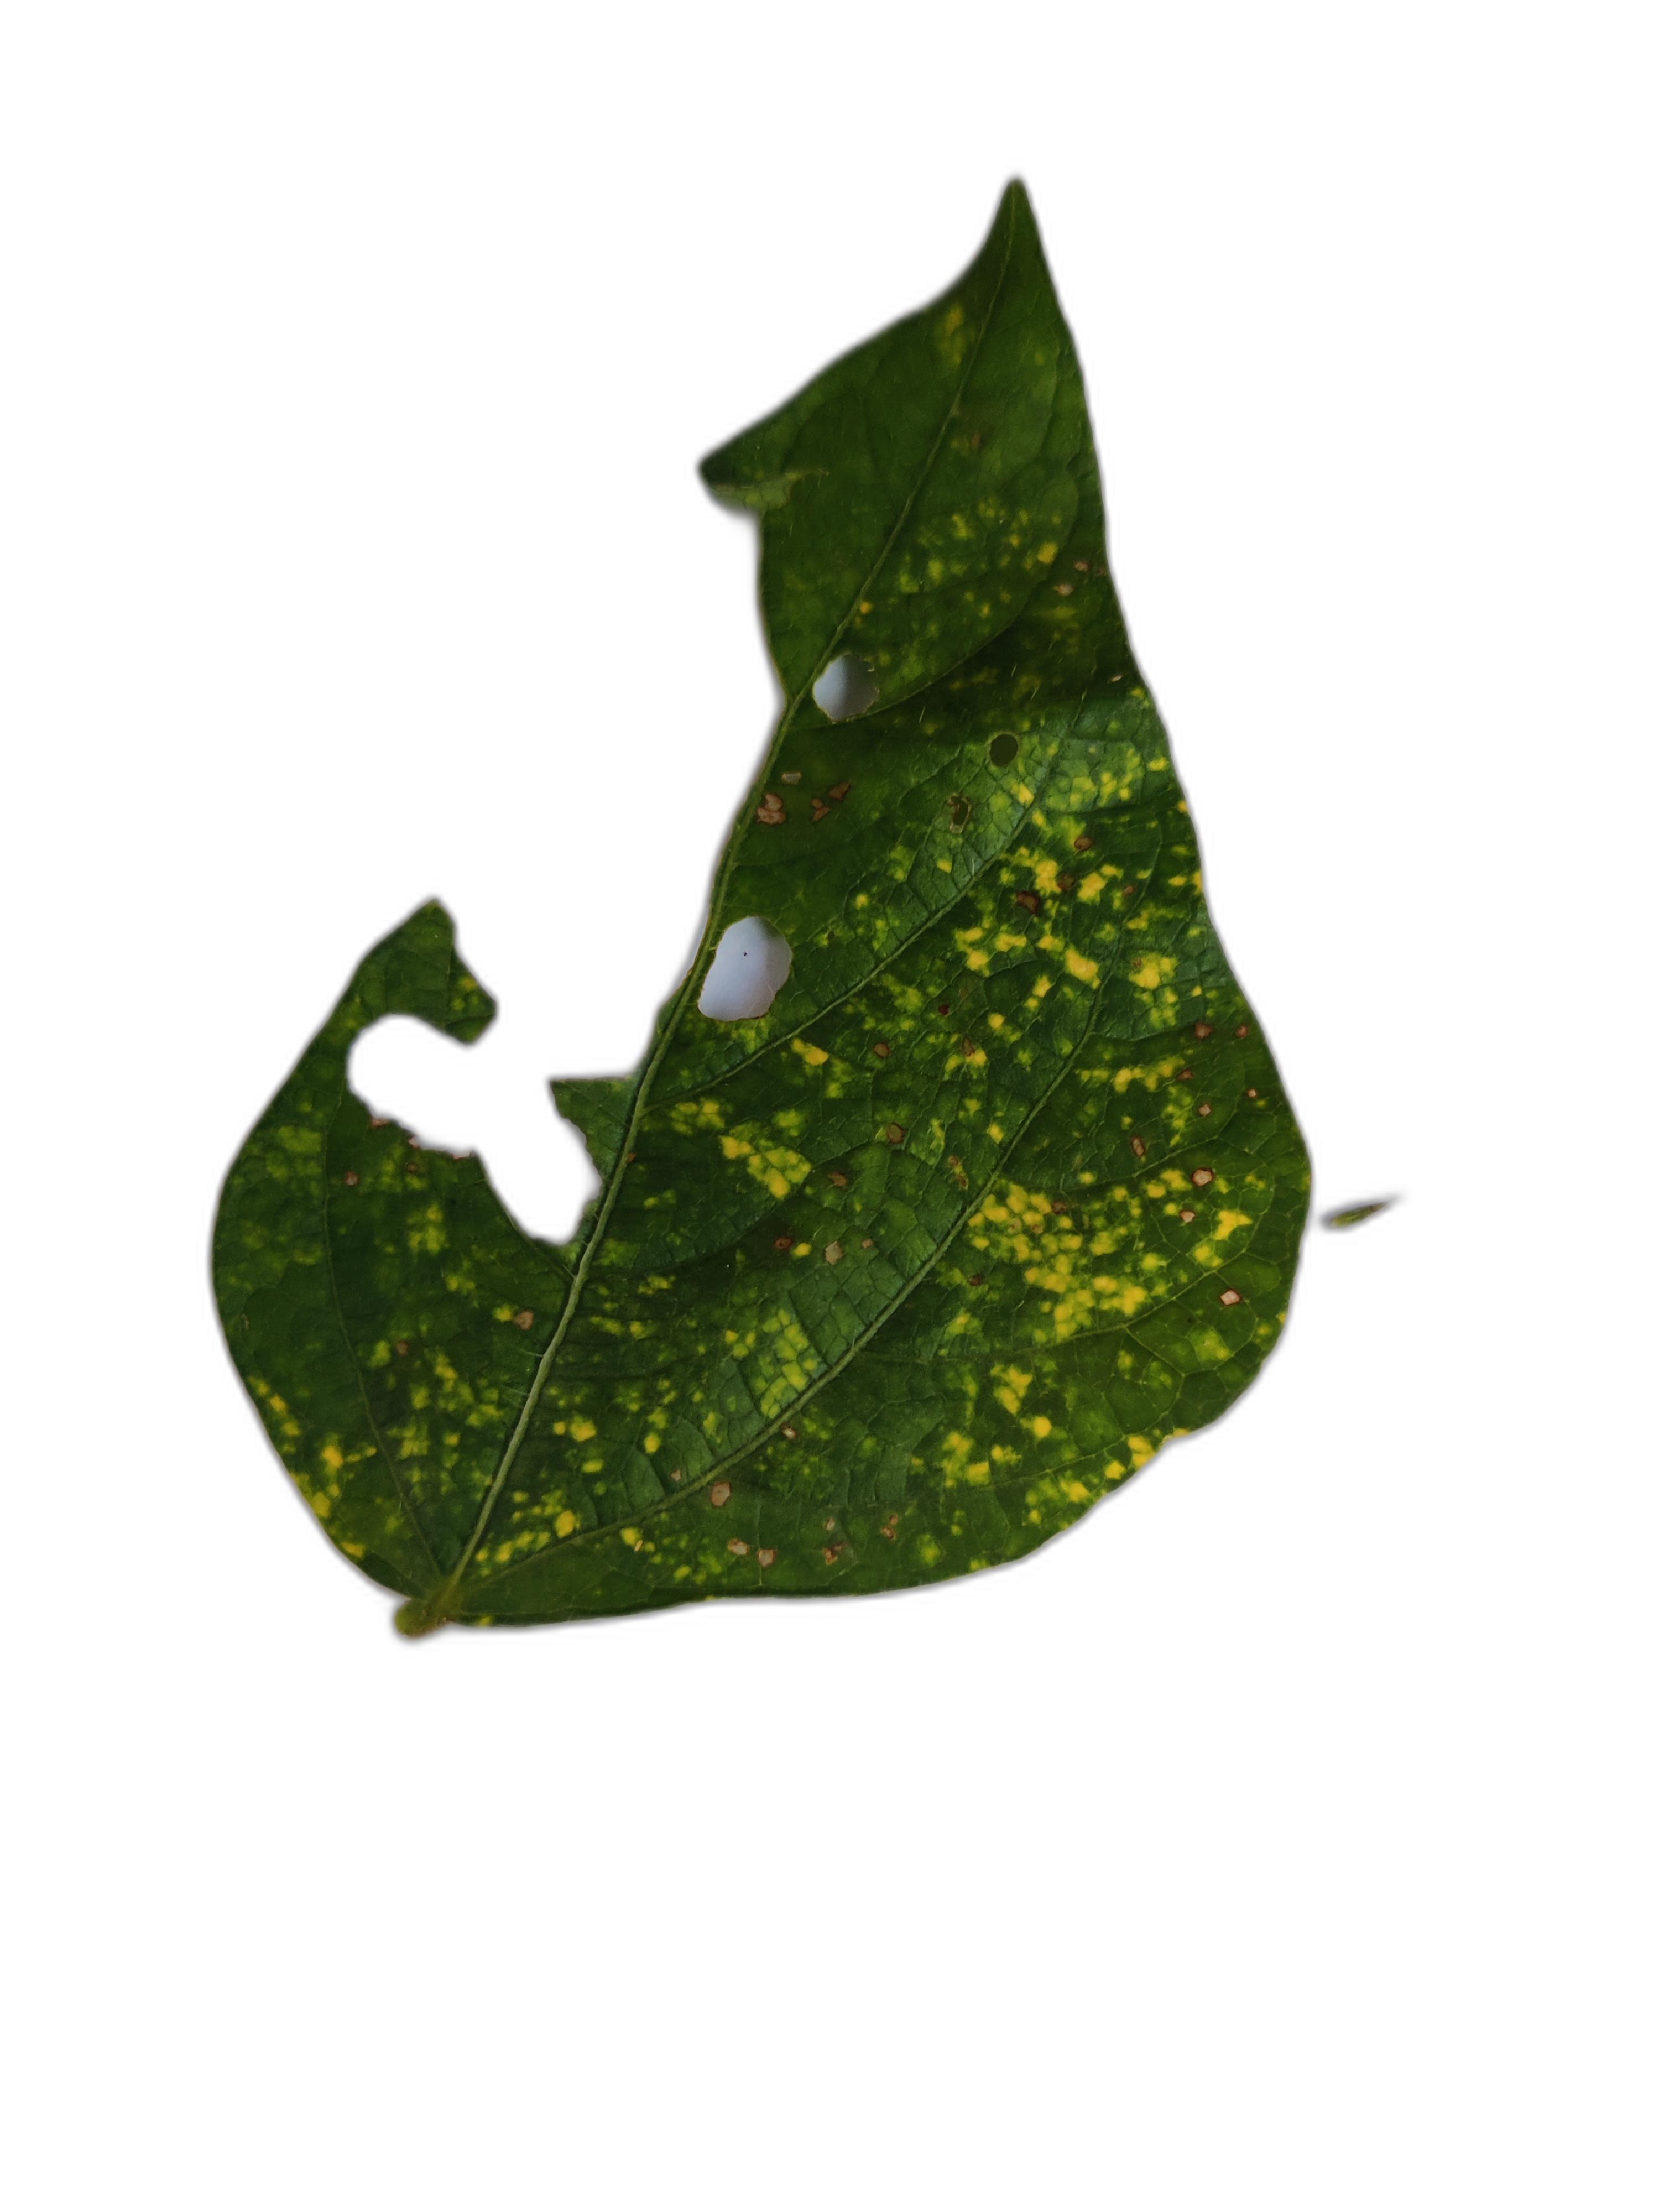
Label: Yellow Mosaic